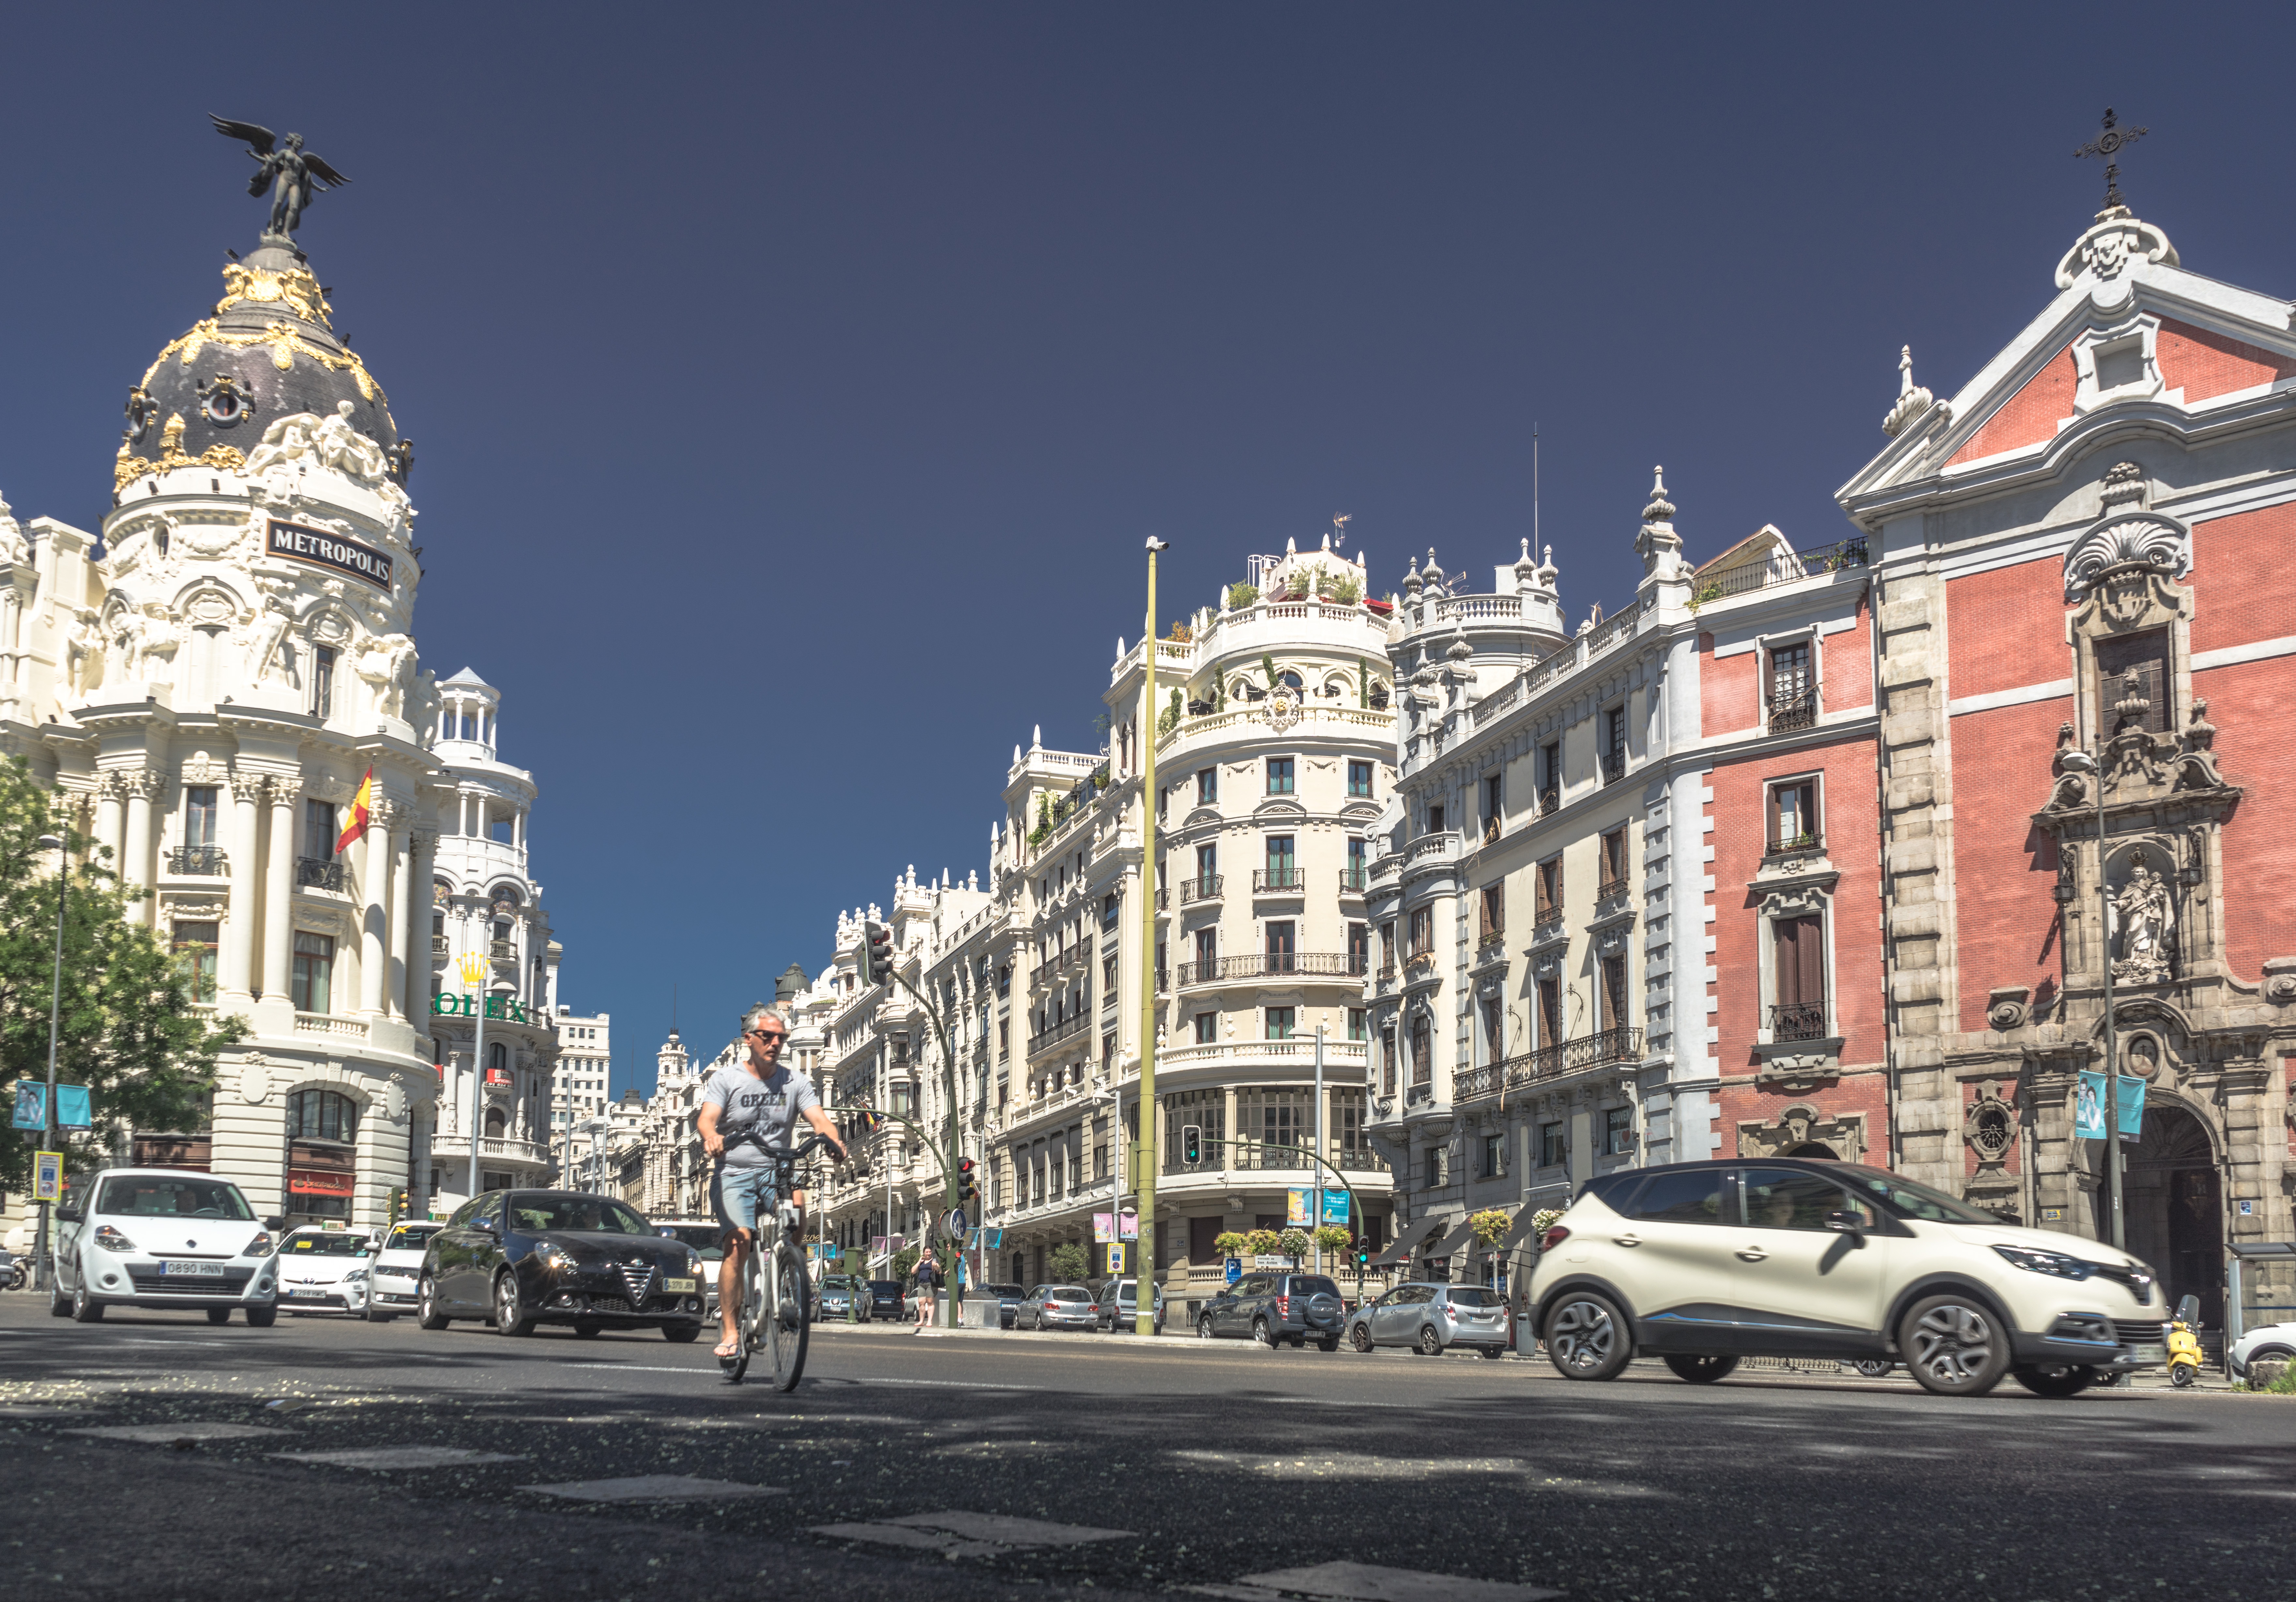
architecture, road, traffic, street, town, bicycle, city, urban, asphalt, cityscape, downtown, tourist, cyclist, transport, plaza, landmark, facade, tourism, lifestyle, cycling, capital, spain, buildings, infrastructure, madrid, center, town square, metropolis, neighbourhood, antonio lopez, urban area, human settlement